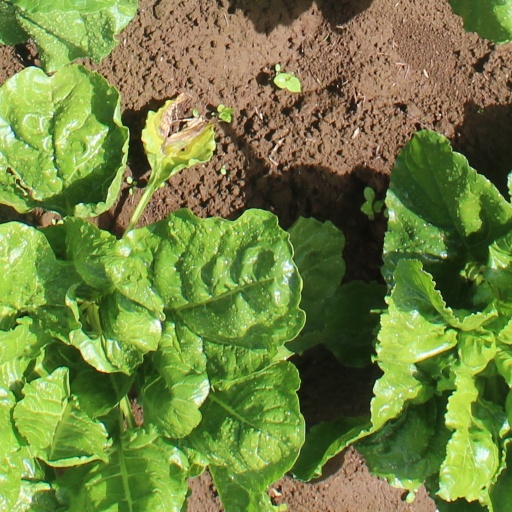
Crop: sugar beet